Pocket comparator

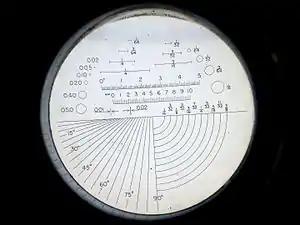
Reticle of Bell & Howell Pocket Comparator

Measurements are performed by bringing the surface of the reticle as close as possible to the work inspected.